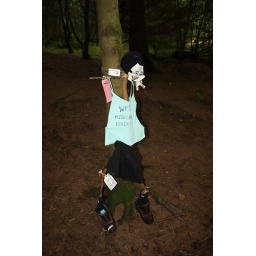
Random person in forest LOL!